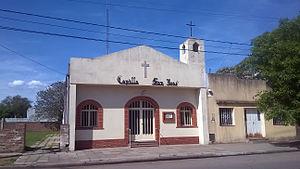
La province de La Pampa est une province du centre de l'Argentine. Elle est bordée à l'ouest par la province de Mendoza, au sud par le Río Colorado qui la sépare de la province de Río Negro, à l'est par celle de Buenos Aires et au nord par la province de San Luis et celle de Córdoba. Sa capitale est Santa Rosa.